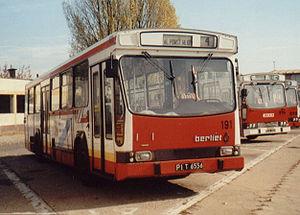
le Jelcz Berliet PR100 est un autobus produit par le constructeur polonais Jelczańskie Zakłady Samochodowe dans son usine implantée à Jelcz-Laskowice, près d'Oława, de 1972 à 1974.